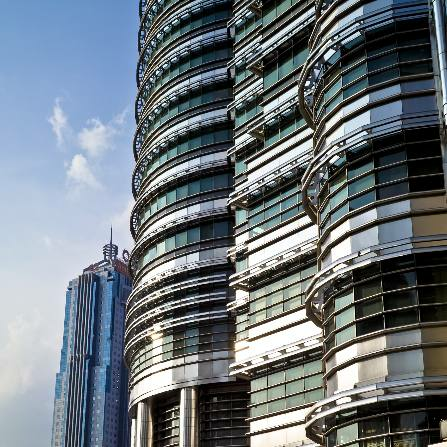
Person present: No